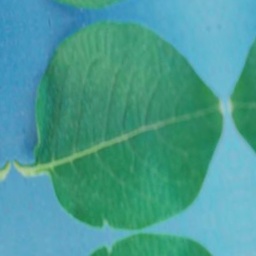
Etiqueta: Sana